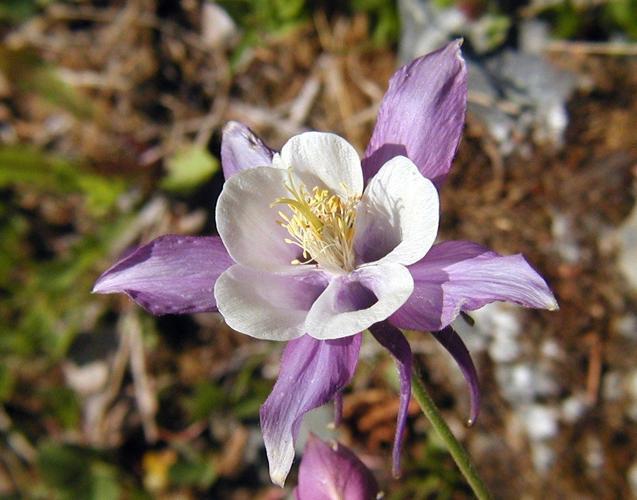
Label: columbine